Domestication of the dog

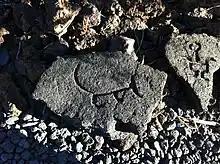
Ancient Hawaiian petroglyphic depiction of an "īlio" (Hawaiian Poi Dog)

During the Upper Paleolithic (50,000–10,000 YBP), the increase in human population density, advances in blade and hunting technology, and climate change may have altered prey densities and made scavenging crucial to the survival of some wolf populations. Adaptations to scavenging such as tameness, small body size, and a decreased age of reproduction would reduce their hunting efficiency further, eventually leading to obligated scavenging. Whether these earliest dogs were simply human-commensal scavengers or they played some role as companions or hunters that hastened their spread is unknown.